Jalore district

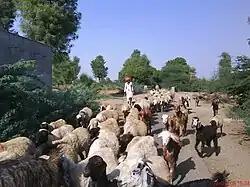
A rabari with his cattle in a village of Jalore district

The economy of district is mainly based on agriculture and animal husbandry. The oilseeds specially mustard oil seed is predominant crop. Wheat, bajra, kharif pulses, barley, jowar and in very huge quantity of fleawort.